David de Navas

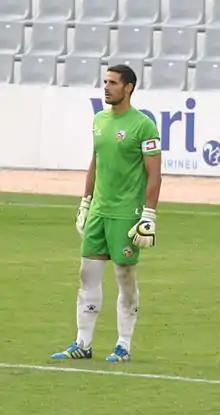
De Navas in 2014

David de Navas Alcalá (born 7 December 1976) is a Spanish former professional footballer who played as a goalkeeper.